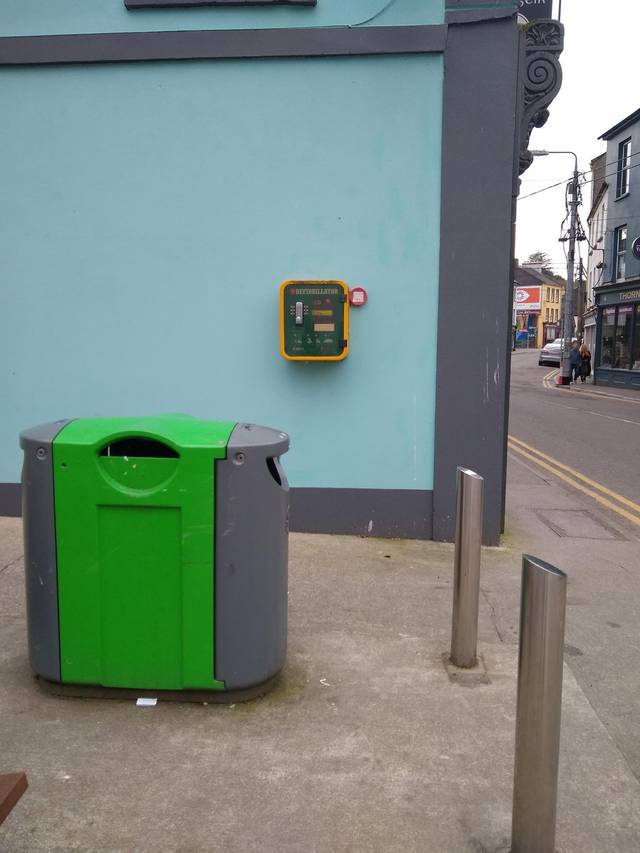
Region: Ireland
Coordinates: 51.549, -9.267